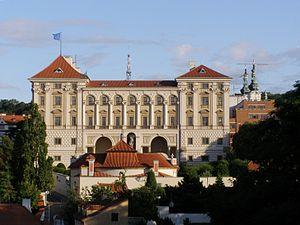
Le palais Černín est un palais baroque situé à Prague, en République tchèque. Le bâtiment s'élève à environ quatre cents mètres de l’entrée du château de Prague, sur la place Notre-Dame de Lorette dans le quartier de Hradcany.